Puja thali

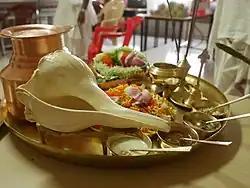
Archana plate for worship in Gaudiya Vaisnava tradition. All Puja items like pancamrta, flowers, conchshell, ringing bell etc

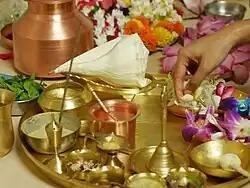
Archana plate for worship.

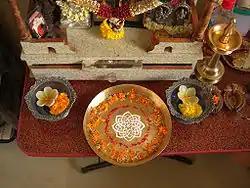
A decorated puja thali in the puja place.

A puja thali is a tray or large container on which puja materials are accumulated and decorated. On Hindu religious occasions, festivals, traditions and rituals, the puja thali maintains an auspicious role. A puja thali may be made of steel, gold, silver, brass, or any other metal; it may be rounded, oval, or any other shaped or with little engravings and other decorations.